Back pain

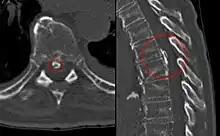
CT scan of the spine, showing calcification of the longitudinal posterior ligament

Because laboratory testing lacks specificity, MRI with and without contrast media and often, biopsy are essential for accurate diagnosis